Nichols and May

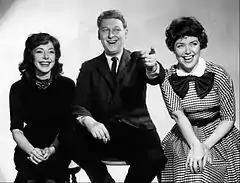
Nichols and May with Dorothy Loudon (r.) in 1959

Nichols and May met as students at the University of Chicago in the early 1950s. They began their career together at The Compass Players, a predecessor to Chicago's Second City which included Paul Sills, Del Close, Loretta Chiljian, and Nancy Ponder. Nichols dropped out of college in 1953 and moved to New York in 1954 to study acting with Lee Strasberg. May remained in Chicago at Compass, and Nichols returned in 1955. For a short time they worked as a trio with Shelley Berman, but Nichols felt a duo worked better for their style.